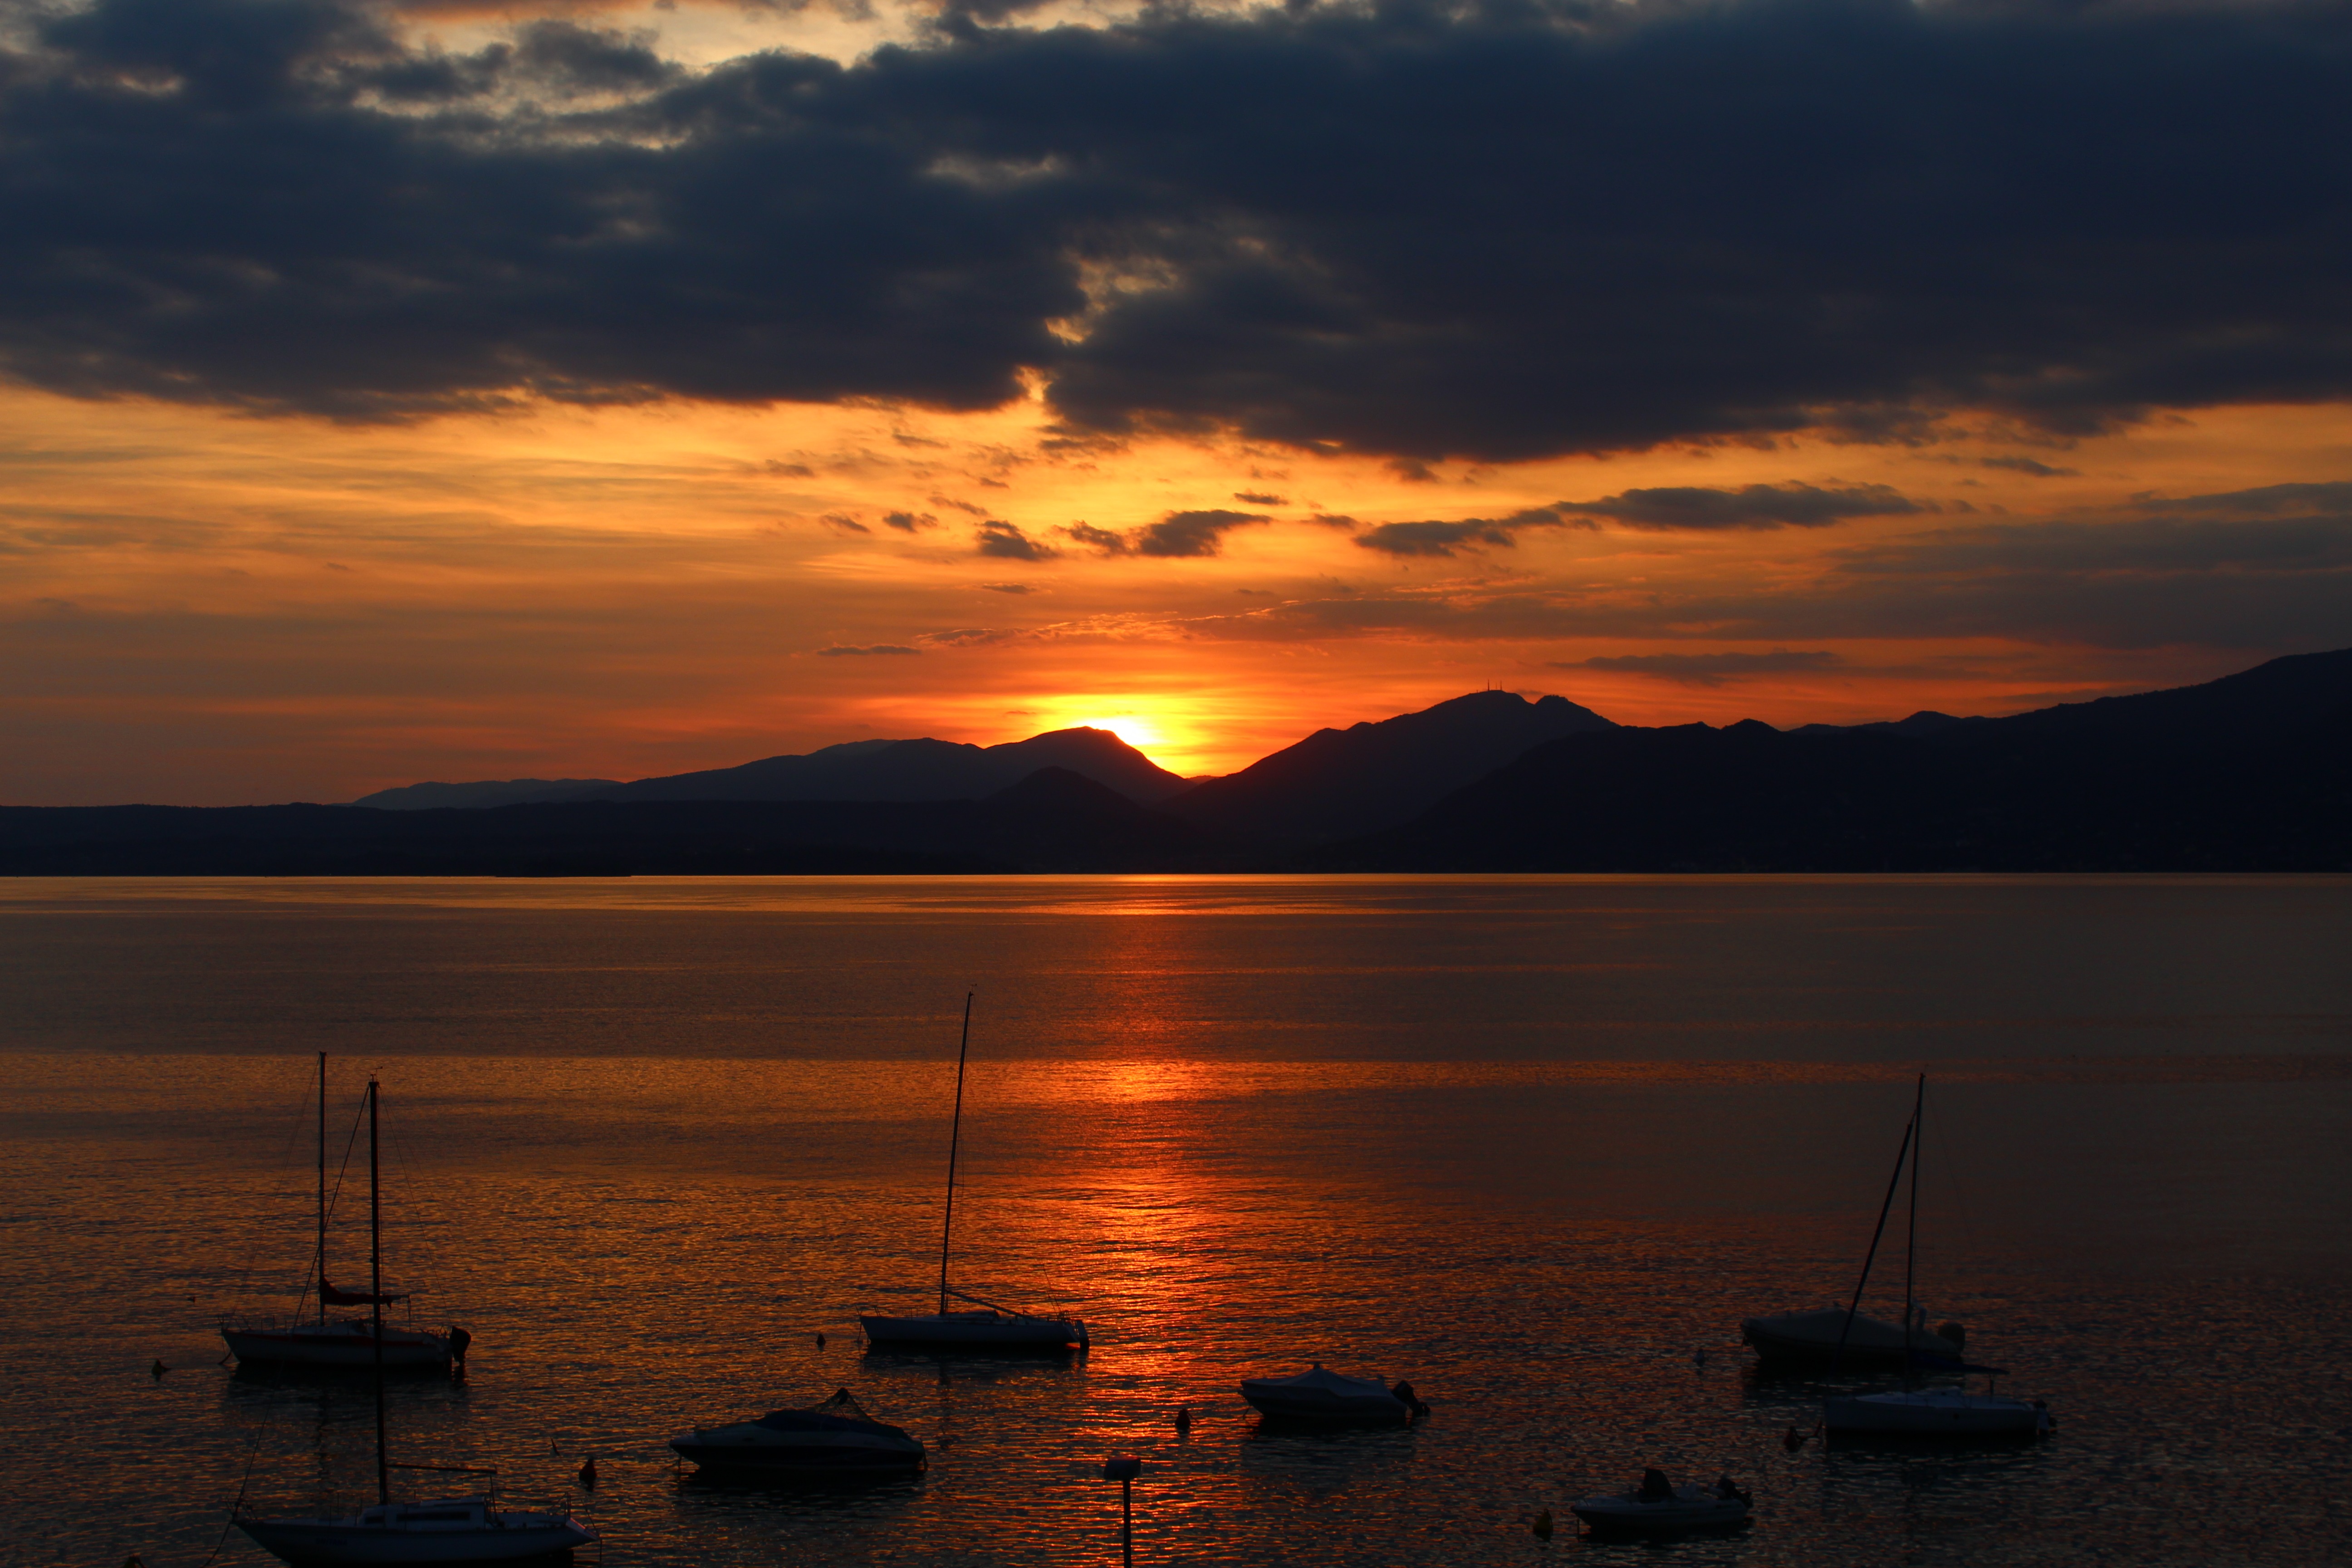
sea, horizon, cloud, sky, sunrise, sunset, morning, lake, dawn, dusk, evening, reflection, bay, romance, garda, mountains, dramatic sky, mood, loch, abendstimmung, afterglow, evening sky, sailing boats